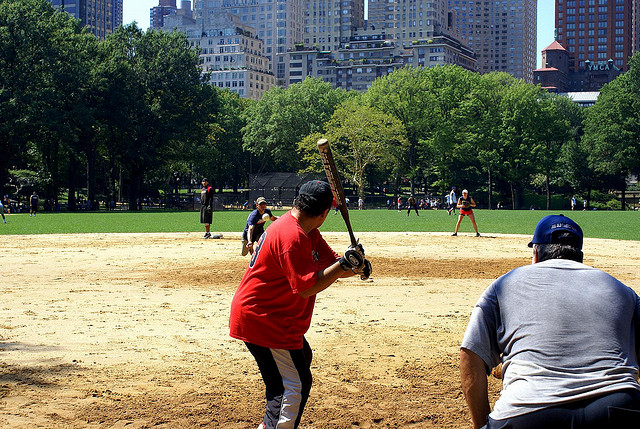
người đàn ông áo đỏ đang chơi bóng chày trên sân